Ultimatum (2009 film)

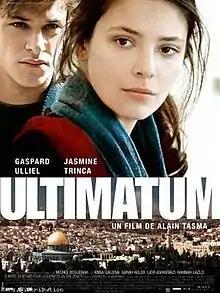
Film poster

Ultimatum is a 2009 French-Israeli-Italian drama film co-written and directed by Alain Tasma, starring Gaspard Ulliel and Jasmine Trinca. The film was released in France on 30 September 2009 by Mars Distribution.